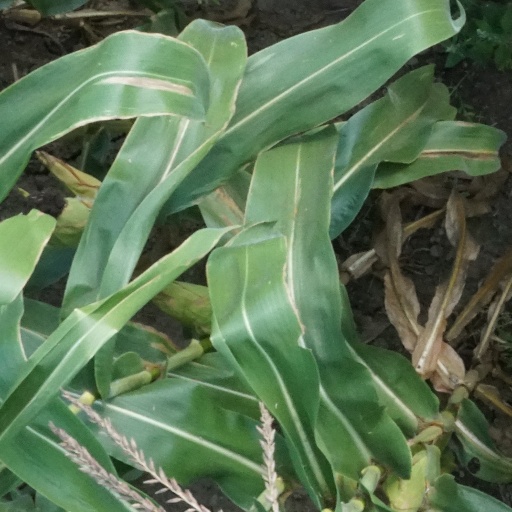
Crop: maize; corn